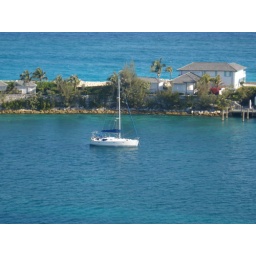
a small boat sailing against the clear blue water